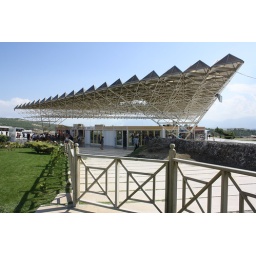
visitor's center at Hierapolis. Its a series of small glass boxes under this awesome space frame canopy.